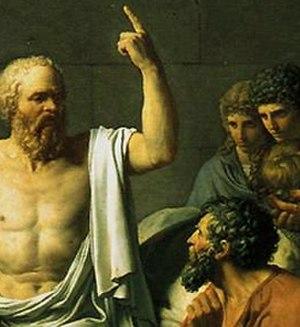
La misologie, mot formé à partir du grec misos, et logos, désigne la « haine du logos », c'est-à-dire le dégoût ou la répulsion qu'un individu peut éprouver pour les raisonnements de la logique formelle. La notion provient de la tradition philosophique occidentale, et a été un objet de réflexion pour les philosophes de Platon jusqu'à Kant.
« Sophiste » désigne à l'origine un orateur et un professeur d'éloquence de la Grèce antique, dont la culture et la maîtrise du discours font un personnage prestigieux dès le Vᵉ siècle av. J.-C., et contre lequel la philosophie va en partie se développer. Au sens moderne, il désigne une « personne utilisant des sophismes, des arguments ou des raisonnements spécieux pour tromper ou faire illusion ».
La dialectique est une méthode de discussion, de raisonnement, de questionnement et d'interprétation qui occupe depuis l'Antiquité une place importante dans les philosophies occidentales et orientales. Le mot « dialectique » trouve son origine dans le monde grec antique. Elle aurait été inventée par le penseur présocratique Zénon d'Élée, son emploi systématique dans les dialogues de Platon a popularisé l'usage du terme.